List of casinos in Pennsylvania

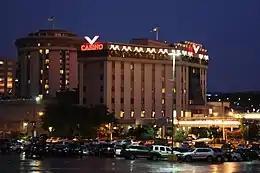
Valley Forge Casino Resort

In early 2018 auctions began for licenses of Category 4 mini casinos, otherwise known as satellite casinos. Although ten licenses were available, only five were sold. The following mini-casinos are planned or under construction: